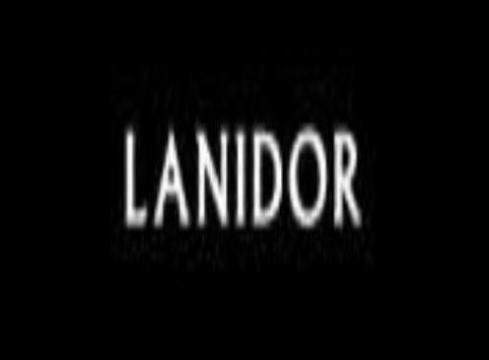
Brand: lanidor
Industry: Clothes